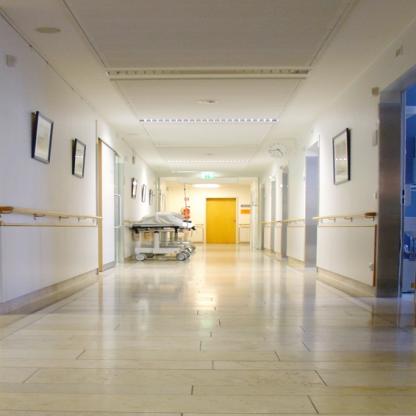
Scene: Indoor